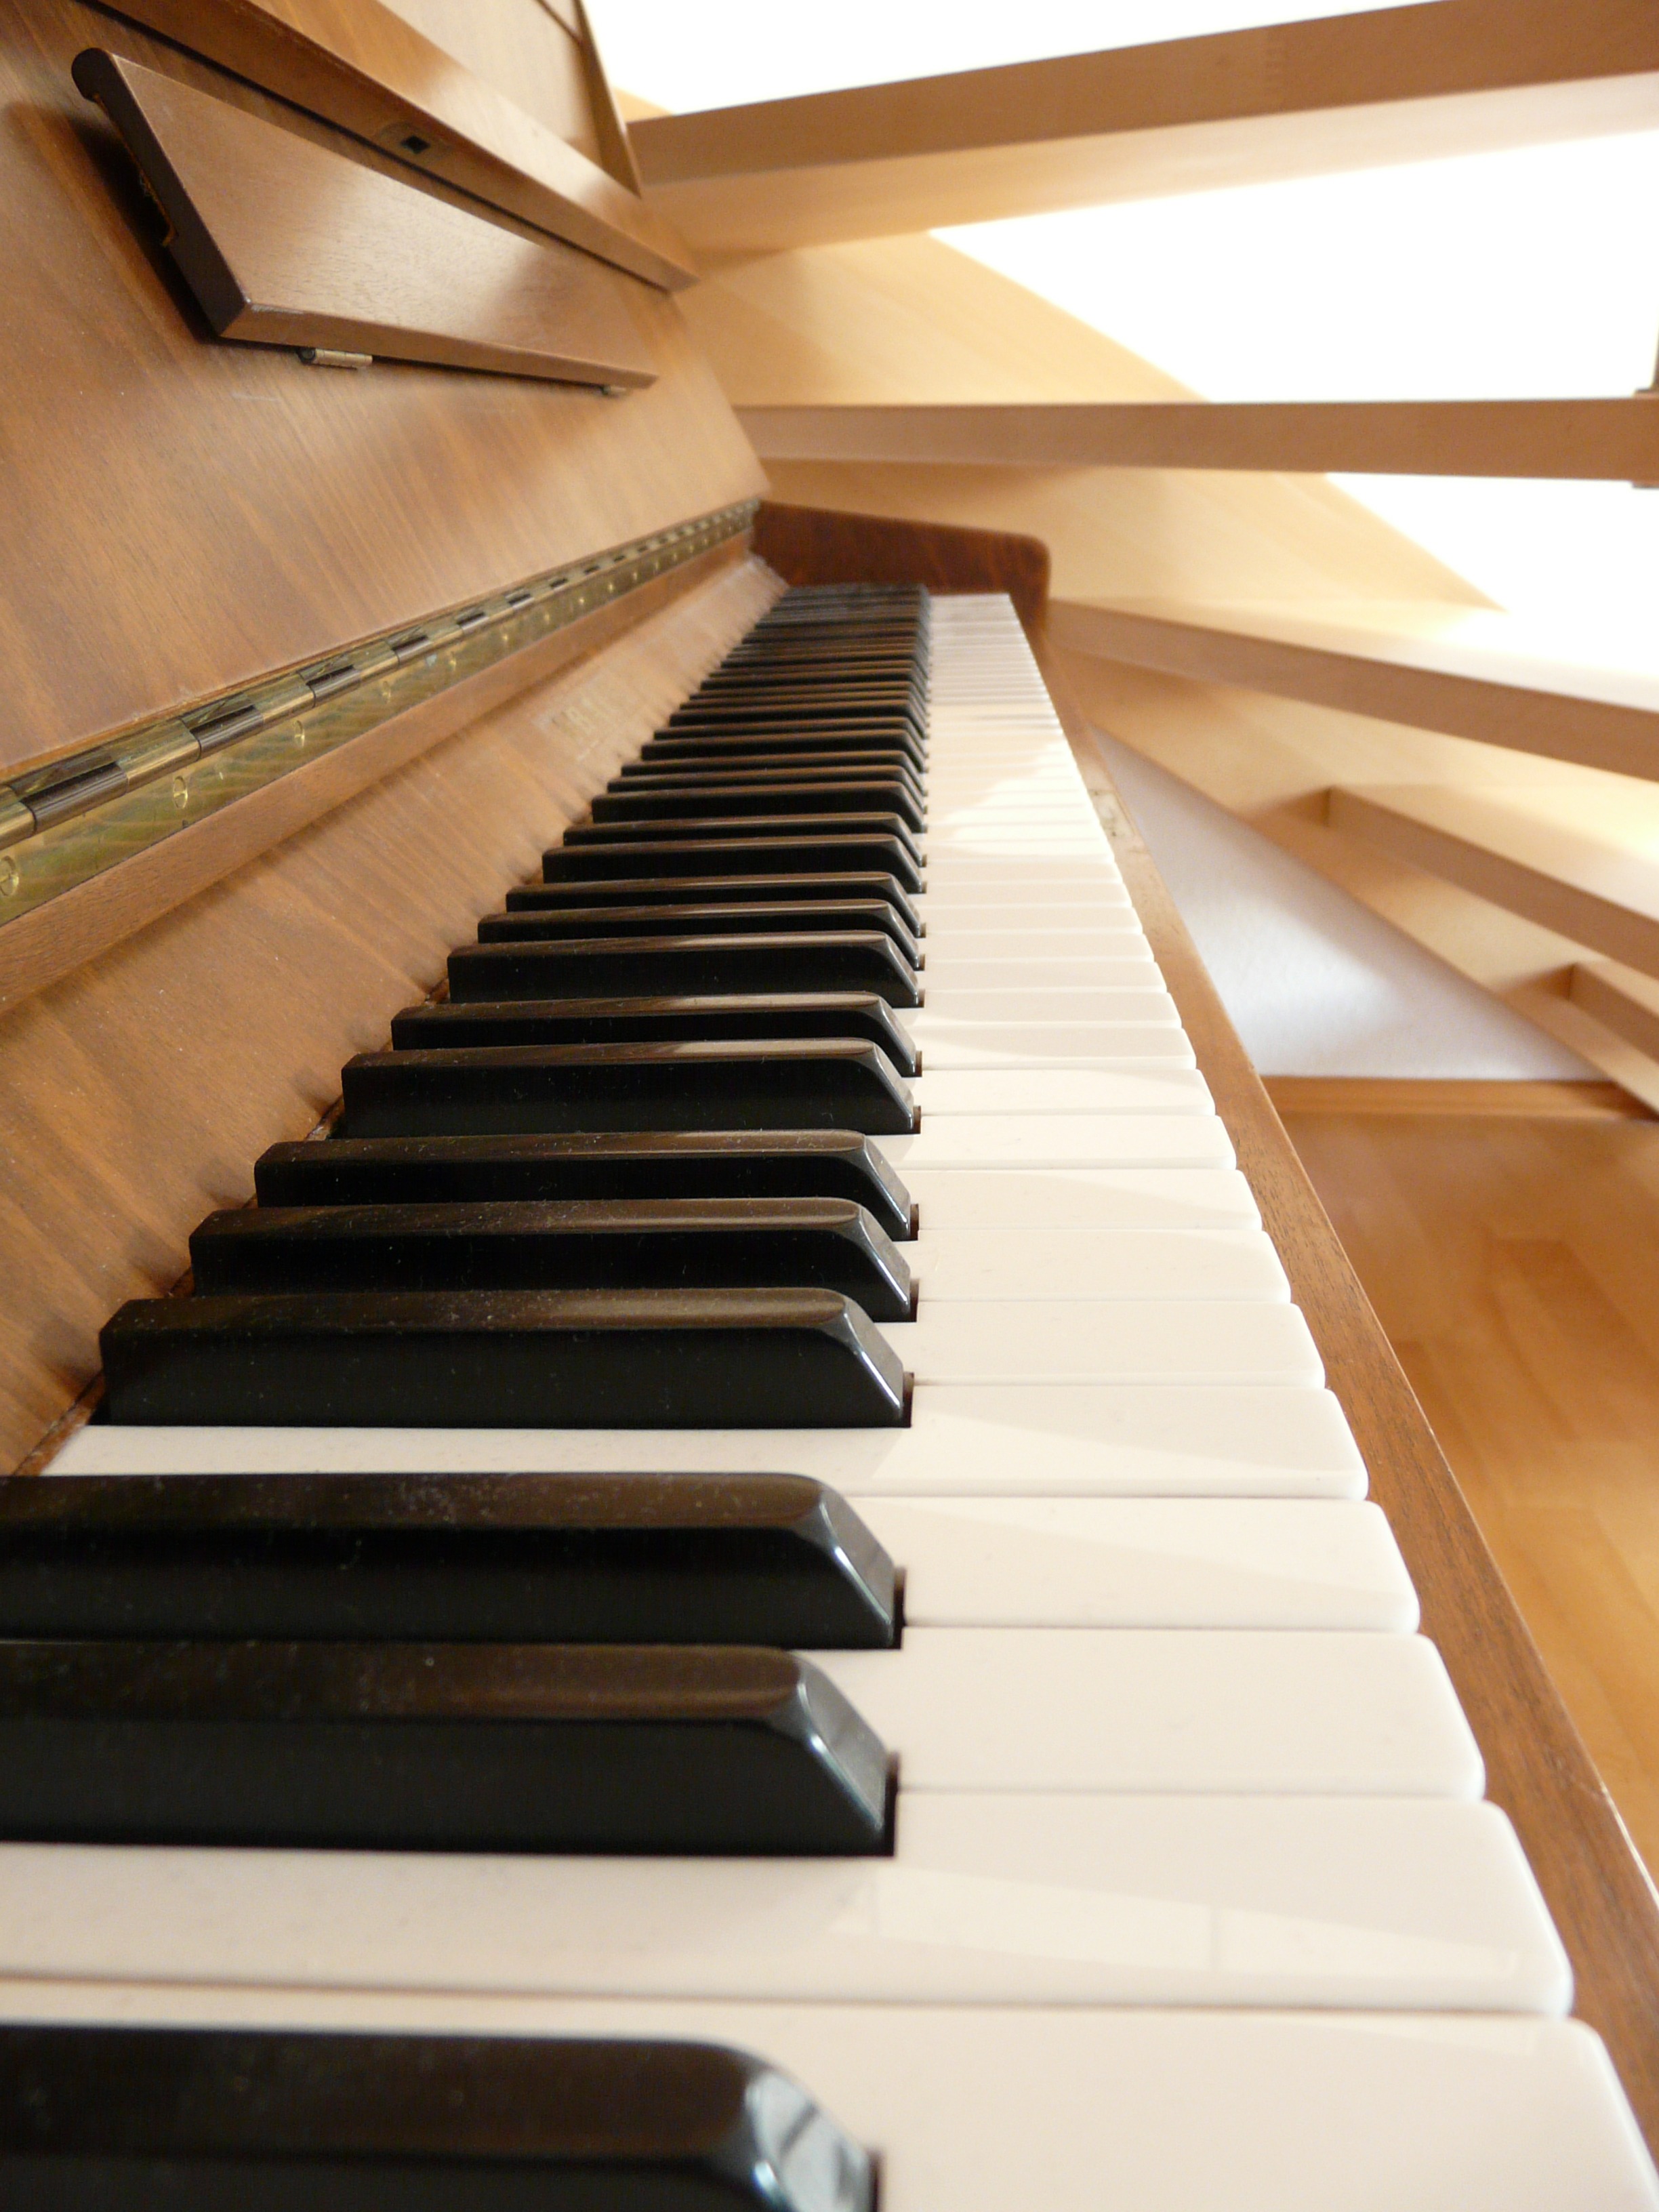
music, keyboard, technology, white, piano, black, musical instrument, sound, play piano, piano keyboard, piano keys, string instrument, digital piano, electronic device, musical keyboard, computer component, electric piano, player piano, fortepiano, celesta